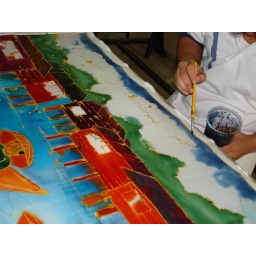
Colouring the clouds by blending 2 tones of blue